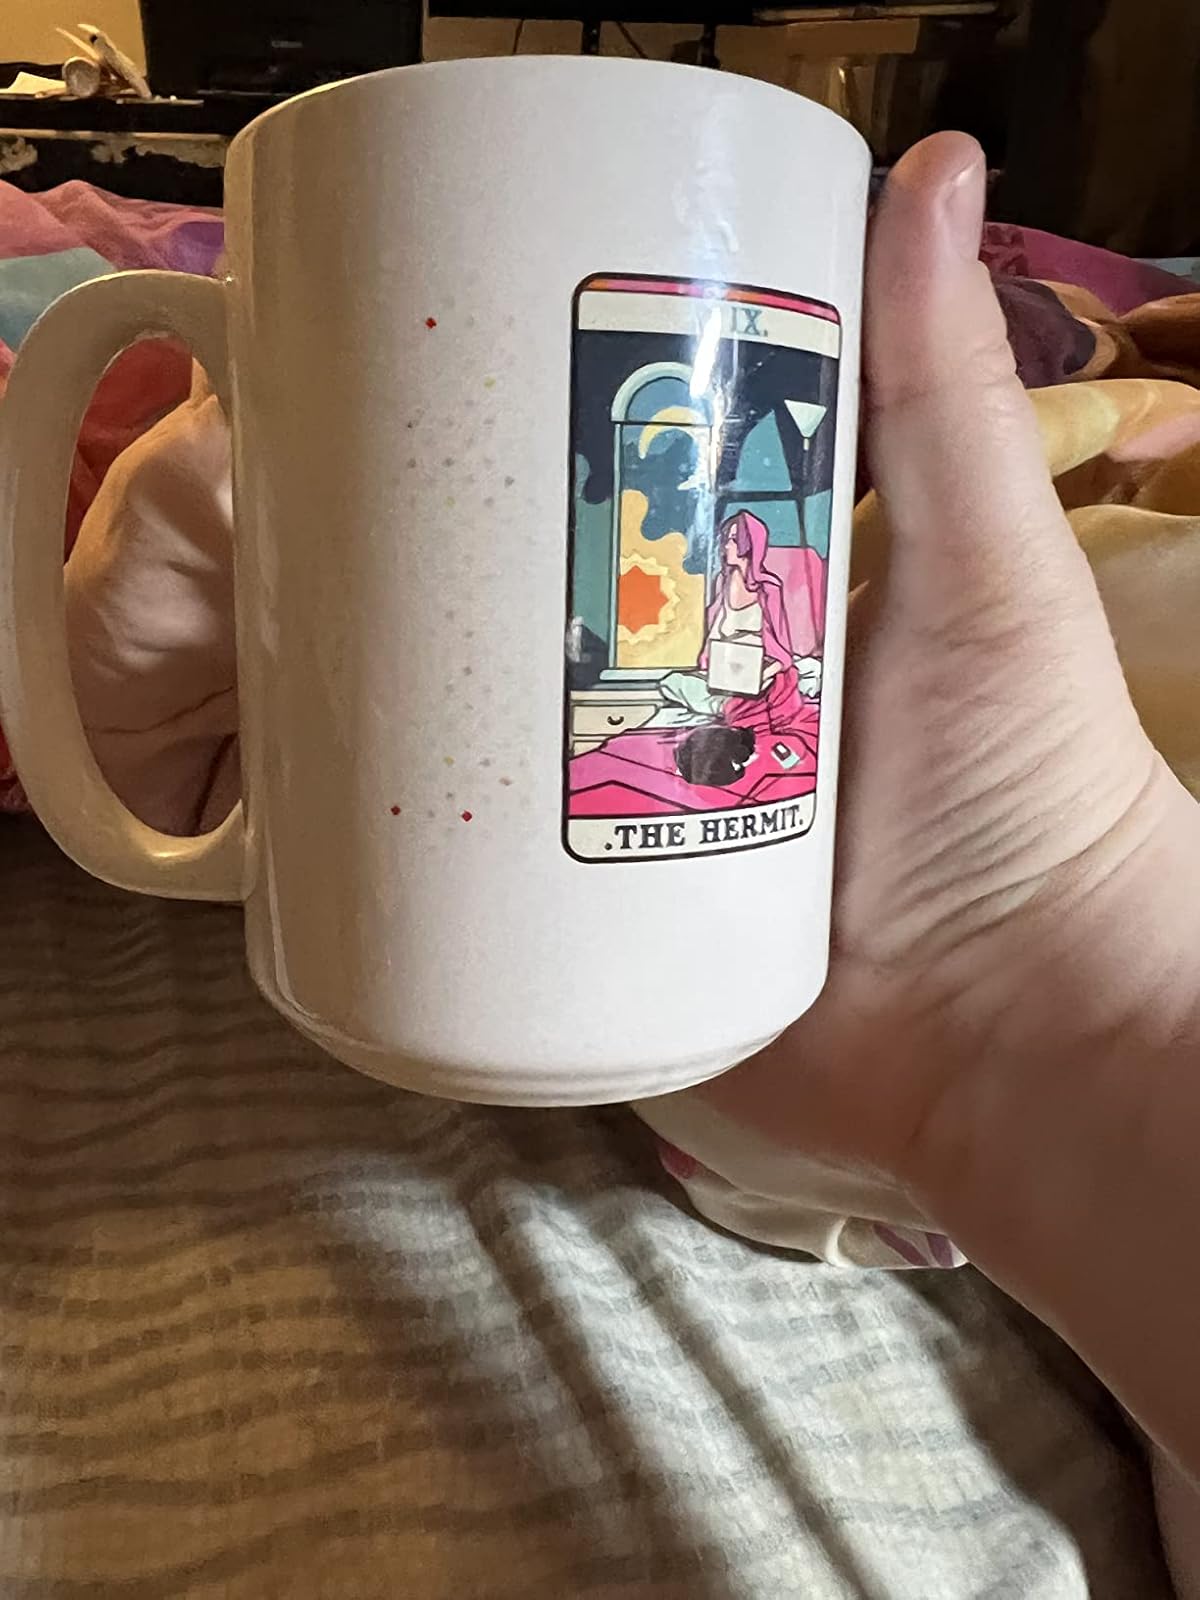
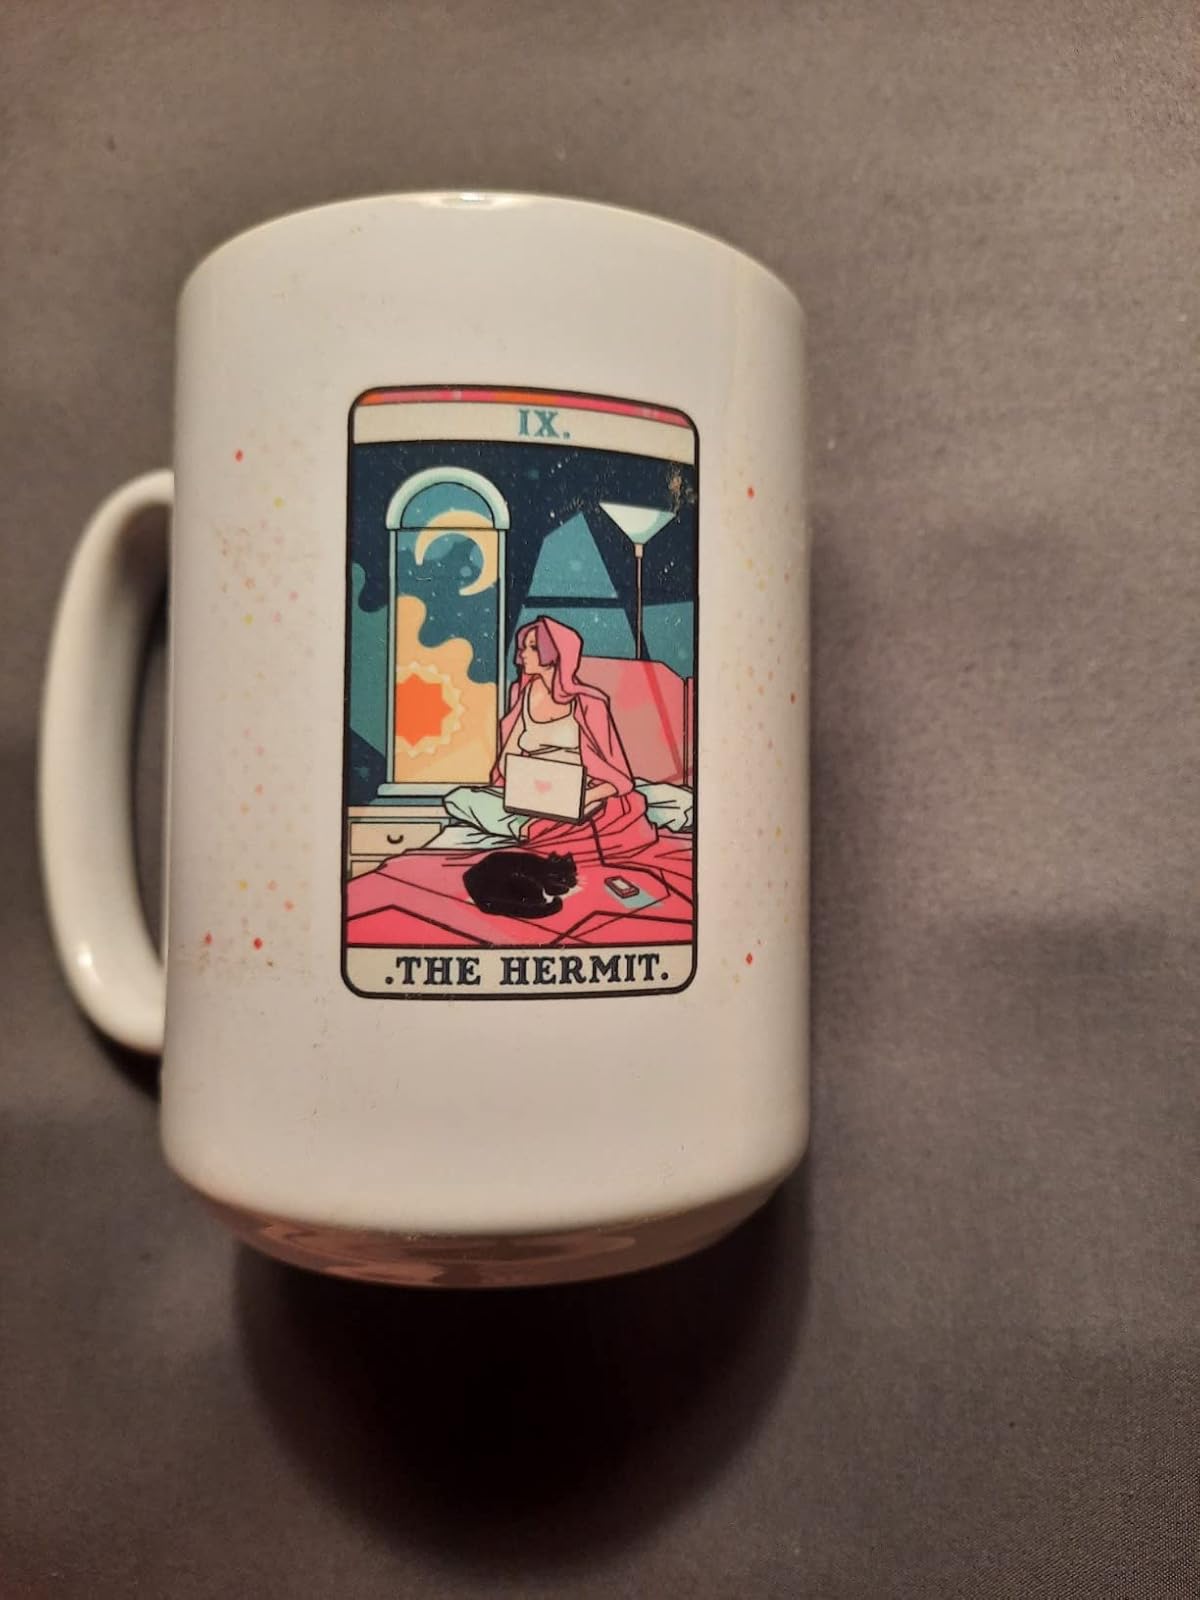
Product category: items_mug
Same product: yes